Nurmijärvi

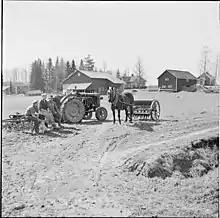
Like many other rural communities, one of Nurmijärvi's most important sources of income has always been agriculture. The picture is from 1954 in Nurmijärvi.

The area of what is now Nurmijärvi was inhabited in prehistoric times, indicated by archaeological finds dating back to 4500–3500 BC. At the start of the Middle Ages there was no permanent settlement in the area, but later settlement spread from both Tavastia and the coast, such that in 1540 there were 15 villages with 115 houses.